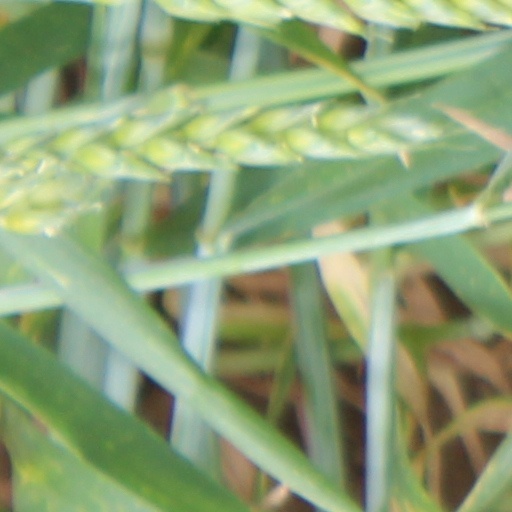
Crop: wheat